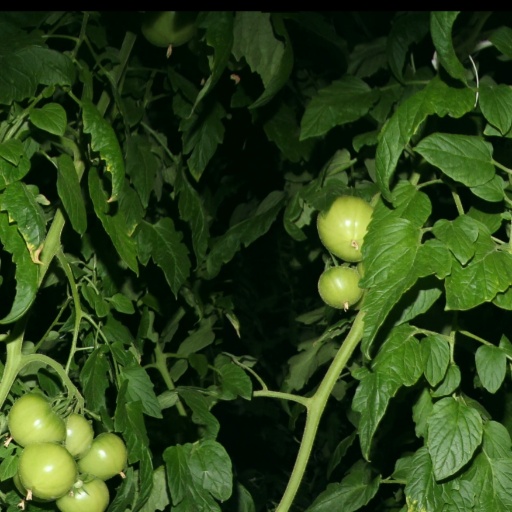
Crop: tomato